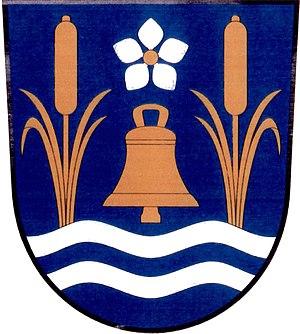
Hrobice est une commune du district et de la région de Pardubice, en République tchèque. Sa population s'élevait à 212 habitants en 2017.